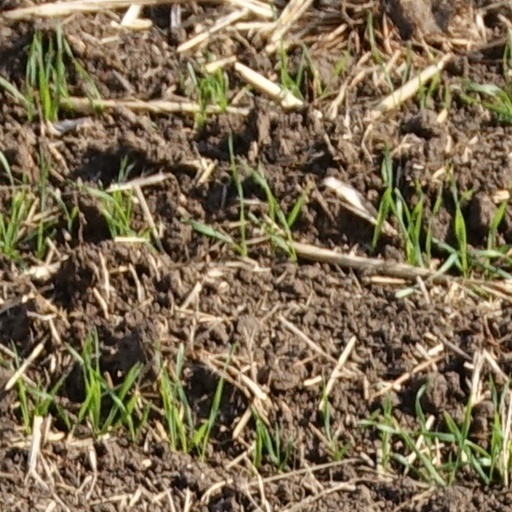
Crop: wheat